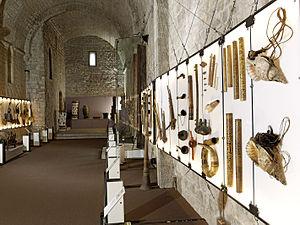
Chapelle Sainte-Anne, collection d'instruments de musique du monde
Le musée de la Castre est un musée de Cannes installé dans les vestiges du château médiéval des moines de Lérins au Suquet. Labellisé « Musée de France », il présente des collections appartenant à la ville de Cannes : arts primitifs d'Himalaya-Tibet, Arctique, Amérique pré-colombienne, Océanie, antiquités méditerranéennes, instruments de musique du monde d'Asie, Afrique, Océanie, Amérique, peinture de paysage du XIXᵉ siècle avec les petits maîtres de Provence.
Cannes — /kan/ ou localement /ˈkanə/ — est une commune française de la communauté d'agglomération Cannes Pays de Lérins située dans le département des Alpes-Maritimes, en région Provence-Alpes-Côte d'Azur, sur la Côte d'Azur dont elle est une ville phare. Ses habitants sont appelés les Cannois en français et les canenc en provençal.
La chapelle Sainte-Anne, à Cannes, est une chapelle fortifiée datant des XIᵉ – XIIᵉ siècles. Dédiée à sainte Anne, remaniée au XVIIᵉ siècle, elle est classée monument historique.
Le Suquet, parfois nommé Mont-Chevalier, est le plus ancien quartier de Cannes, sa « vieille ville », située sur une colline à l'ouest de la baie, au-dessus du Vieux-Port.